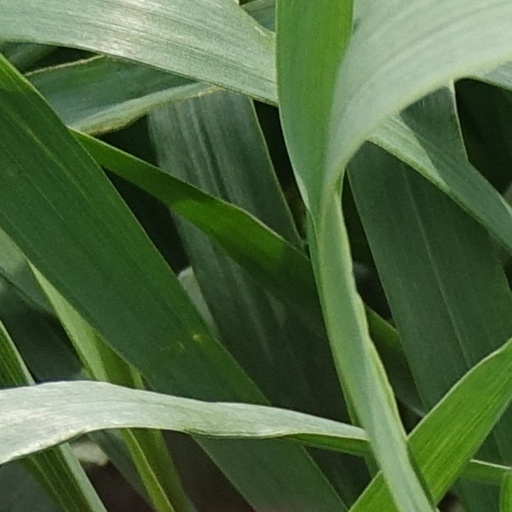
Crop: wheat